List of Hey Arnold! characters

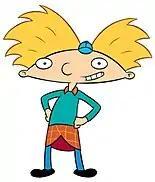
Contrary to popular belief, Arnold does not wear a kilt but instead dons a plaid shirt that hangs out of his teal sweater and a hat that only covers a small part of his football-shaped head.

Arnold Phillip Shortman (voiced by J.D. Daniels in the pilot, Lane Toran in season 1, Phillip Van Dyke in seasons 2–3, Spencer Klein in season 4, most of season 5, and "Hey Arnold! The Movie", Rusty Flood voiced young Arnold in Parents Day (season 3) and Helga on the Couch (season 4), Alex D. Linz towards the end of Season 5, Mason Vale Cotton in "", Zane VanWicklyn in Nickelodeon Extreme Tennis and "", and Logan Bailey in Paramount+ commercials) is the titular protagonist of the series. He is a 9-year-old dreamer and an idealist who is wise beyond his years, and who always tries to see the best in people and do the right thing. His parents, Miles and Stella, left to go to San Lorenzo when he was almost two years old but never came back to Hillwood. Whenever he sees someone in trouble, especially Helga, Arnold goes out of his way to help them out, even if it is not sensible to do so. Arnold often acts as the stable center to those around him, whether he is around his "family" in his paternal grandparents' boarding house, or around his friends at school. He lives in Sunset Arms boarding house with his grandparents, Phil and Gertrude.